Form (document)

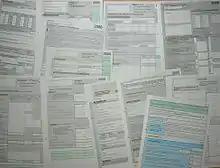
A variety of forms

Forms have existed for a significant amount of time, with historians of law having discovered preprinted legal forms from the early 19th century that greatly simplified the task of drafting complaints and various other legal pleadings.